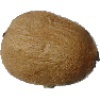
Label: Kiwi 1